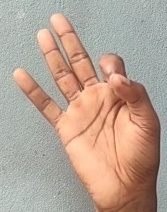
ASL sign: 9